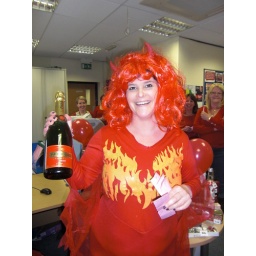
Claygate - Tracey won a bottle of champagne (with red label!) for the. best Red outfit in BHF's Claygate office!